Duck Dodgers

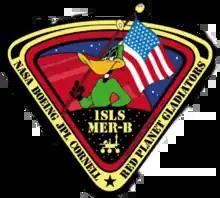
Duck Dodgers in the Mars Exploration Rover "Opportunity" mission patch.

Duck Dodgers is the star of a series of cartoons produced by Warner Bros., featuring Daffy Duck in the role of a science fiction hero.